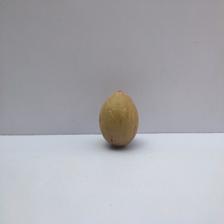
Size: Small